Hélène Arpels

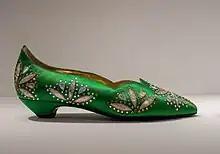
Shoe designed by Arpels at the Bata Shoe Museum

Shortly after the Second World War, Arpels opened a small boutique in midtown Manhattan, selling contemporary versions of embroidered Arabian kaftans, intended to be worn as "bohemian eveningwear". However, it was her "exquisitely made shoes" that would grow to be the mainstay of the business, and Arpels designed all her own shoes. Regular customers included Jacqueline Kennedy Onassis, and Arpels became her friend and fashion advisor for over 20 years. She made one shoe in each pair a quarter-inch higher to allow for the discrepancy in the lengths of Jackie's legs.